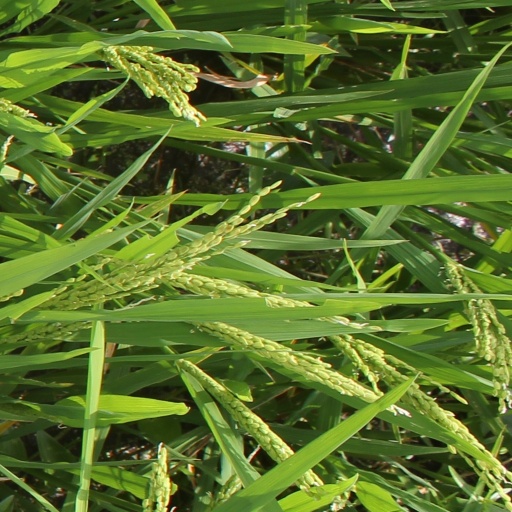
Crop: rice